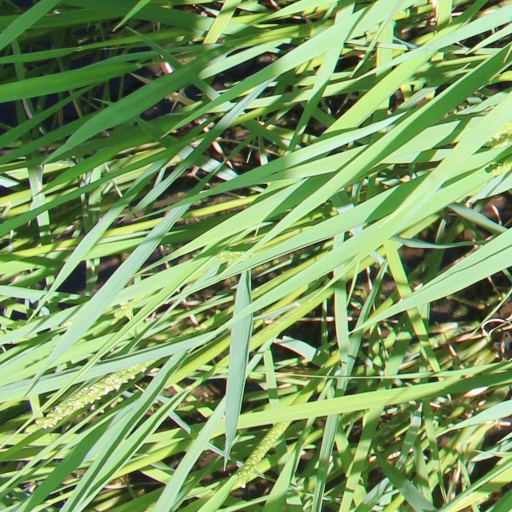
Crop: rice